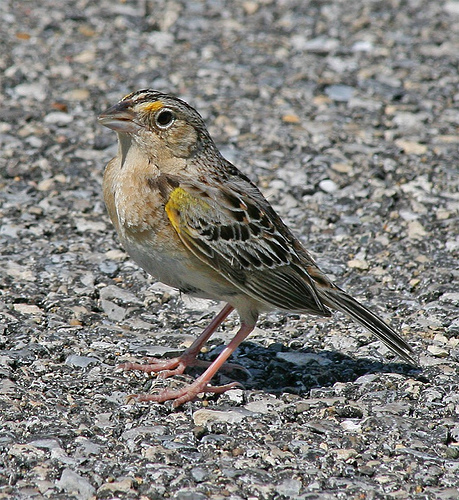
a tiny bird, with a tiny head, short beak, yellow tipped coverts and supercilliary, brown secondaries with white tips, a mocha belly, white abdomen, and pink tarsus and feet.
this small beige bird has yellow eyebrow and yellow covert.
the small grey,white and black bird has yellow tipped wings.
the bird has distinctive patches of yellow fur throughout its head and wings, while the rest of the body is brown.
a small grey, white, and black bird with a white underbelly and spots of yellow on wings and head.
this bird has wings that are black and has a white and brown belly
this is a small brown bird with a yellow flank and eyebrow.
this small bird has a light belly, dark brown wings, and orange feet.
this bird has a short pointed bill with a white eyering and light red feet and tarsus.
this bird has a short brown bill, with a brown breast.
Species: Grasshopper Sparrow